Hurricane Season (novel)

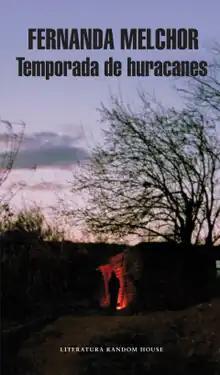
First edition

Hurricane Season is the second novel by Mexican writer Fernanda Melchor, published in April 2017 by Literatura Random House. It is a nonlinear narrative and a third-person narrative. It focuses on the events surrounding the murder of the Witch of La Matosa, an impoverished fictional town in Mexico through which Melchor explores violence and machismo in Mexican society.